Cirque Olympique

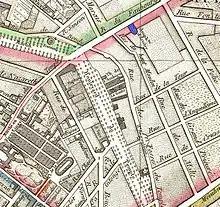
The Amphithéâtre d'Astley (in blue) on an 1814 map of Paris

Astley's theatre, the Amphithéâtre Anglais or Amphithéâtre d'Astley, was the first purpose-built circus building in France. It was located on a large site in the rue du Faubourg du Temple and was a round theatre constructed in wood, with two seating levels and lit by 2,000 candles. The theatre was open four months out of the year and featured equestrian performances interspersed with juggling and other acts.